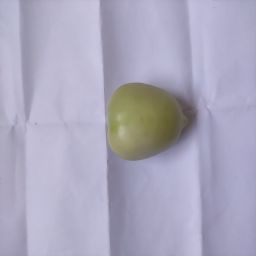
Crop: Tomato
Quality: Unripe